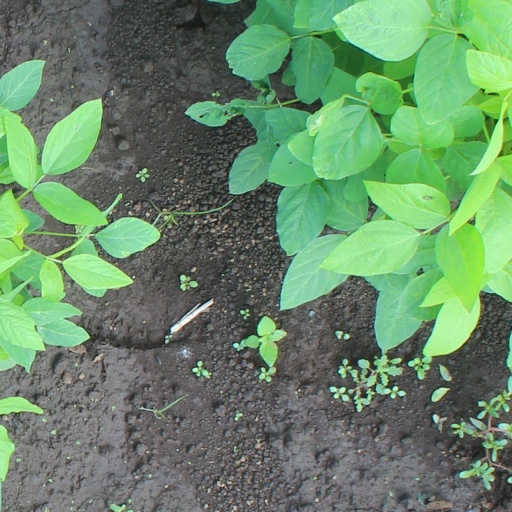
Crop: soybean